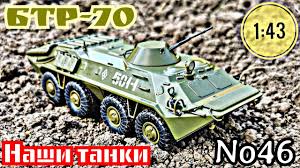
Label: BTR